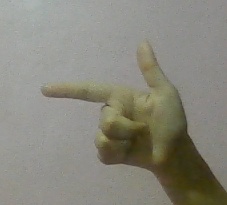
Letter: yaa